Acer saccharum

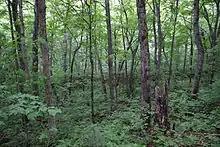

The sugar maple is an extremely important species to the ecology of many forests in the northern United States and Canada. Pure stands are common, and it is a major component of the northern and Midwestern U.S. hardwood forests. Due to its need for cold winters, sugar maple is mostly found north of the 42nd parallel in USDA growing zones 3–5. It is less common in the southern part of its range (USDA Zone 6) where summers are hot and humid; there sugar maple is confined to ravines and moist flatlands. In the east, south of Maryland, it is limited to the Appalachians. In the west, Tennessee represents the southern limit of its range and Missouri its southwestern limit. Collection of sap for sugar is also not possible in the southern part of sugar maple's range as winter temperatures do not become cold enough.